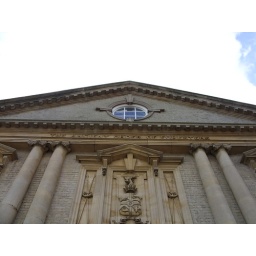
Sadly now a bathroom shop - although at least the building is still in use.